Pipe Dream (musical)

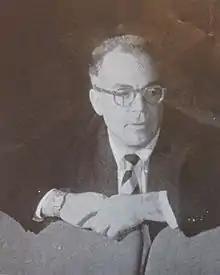
Cy Feuer

Following World War II, Cy Feuer and Ernie Martin started producing musicals together. Feuer was the former head of the music department at low-budget Republic Pictures; Martin was a television executive. Having secured the rights to the farce "Charley's Aunt", they produced it as the musical comedy "Where's Charley?", with a score by Frank Loesser. Among the backers of "Where's Charley?" were Rodgers and Hammerstein, which helped secure additional investment. The show was a hit and helped establish Feuer and Martin on Broadway—they went on to produce "Guys and Dolls".